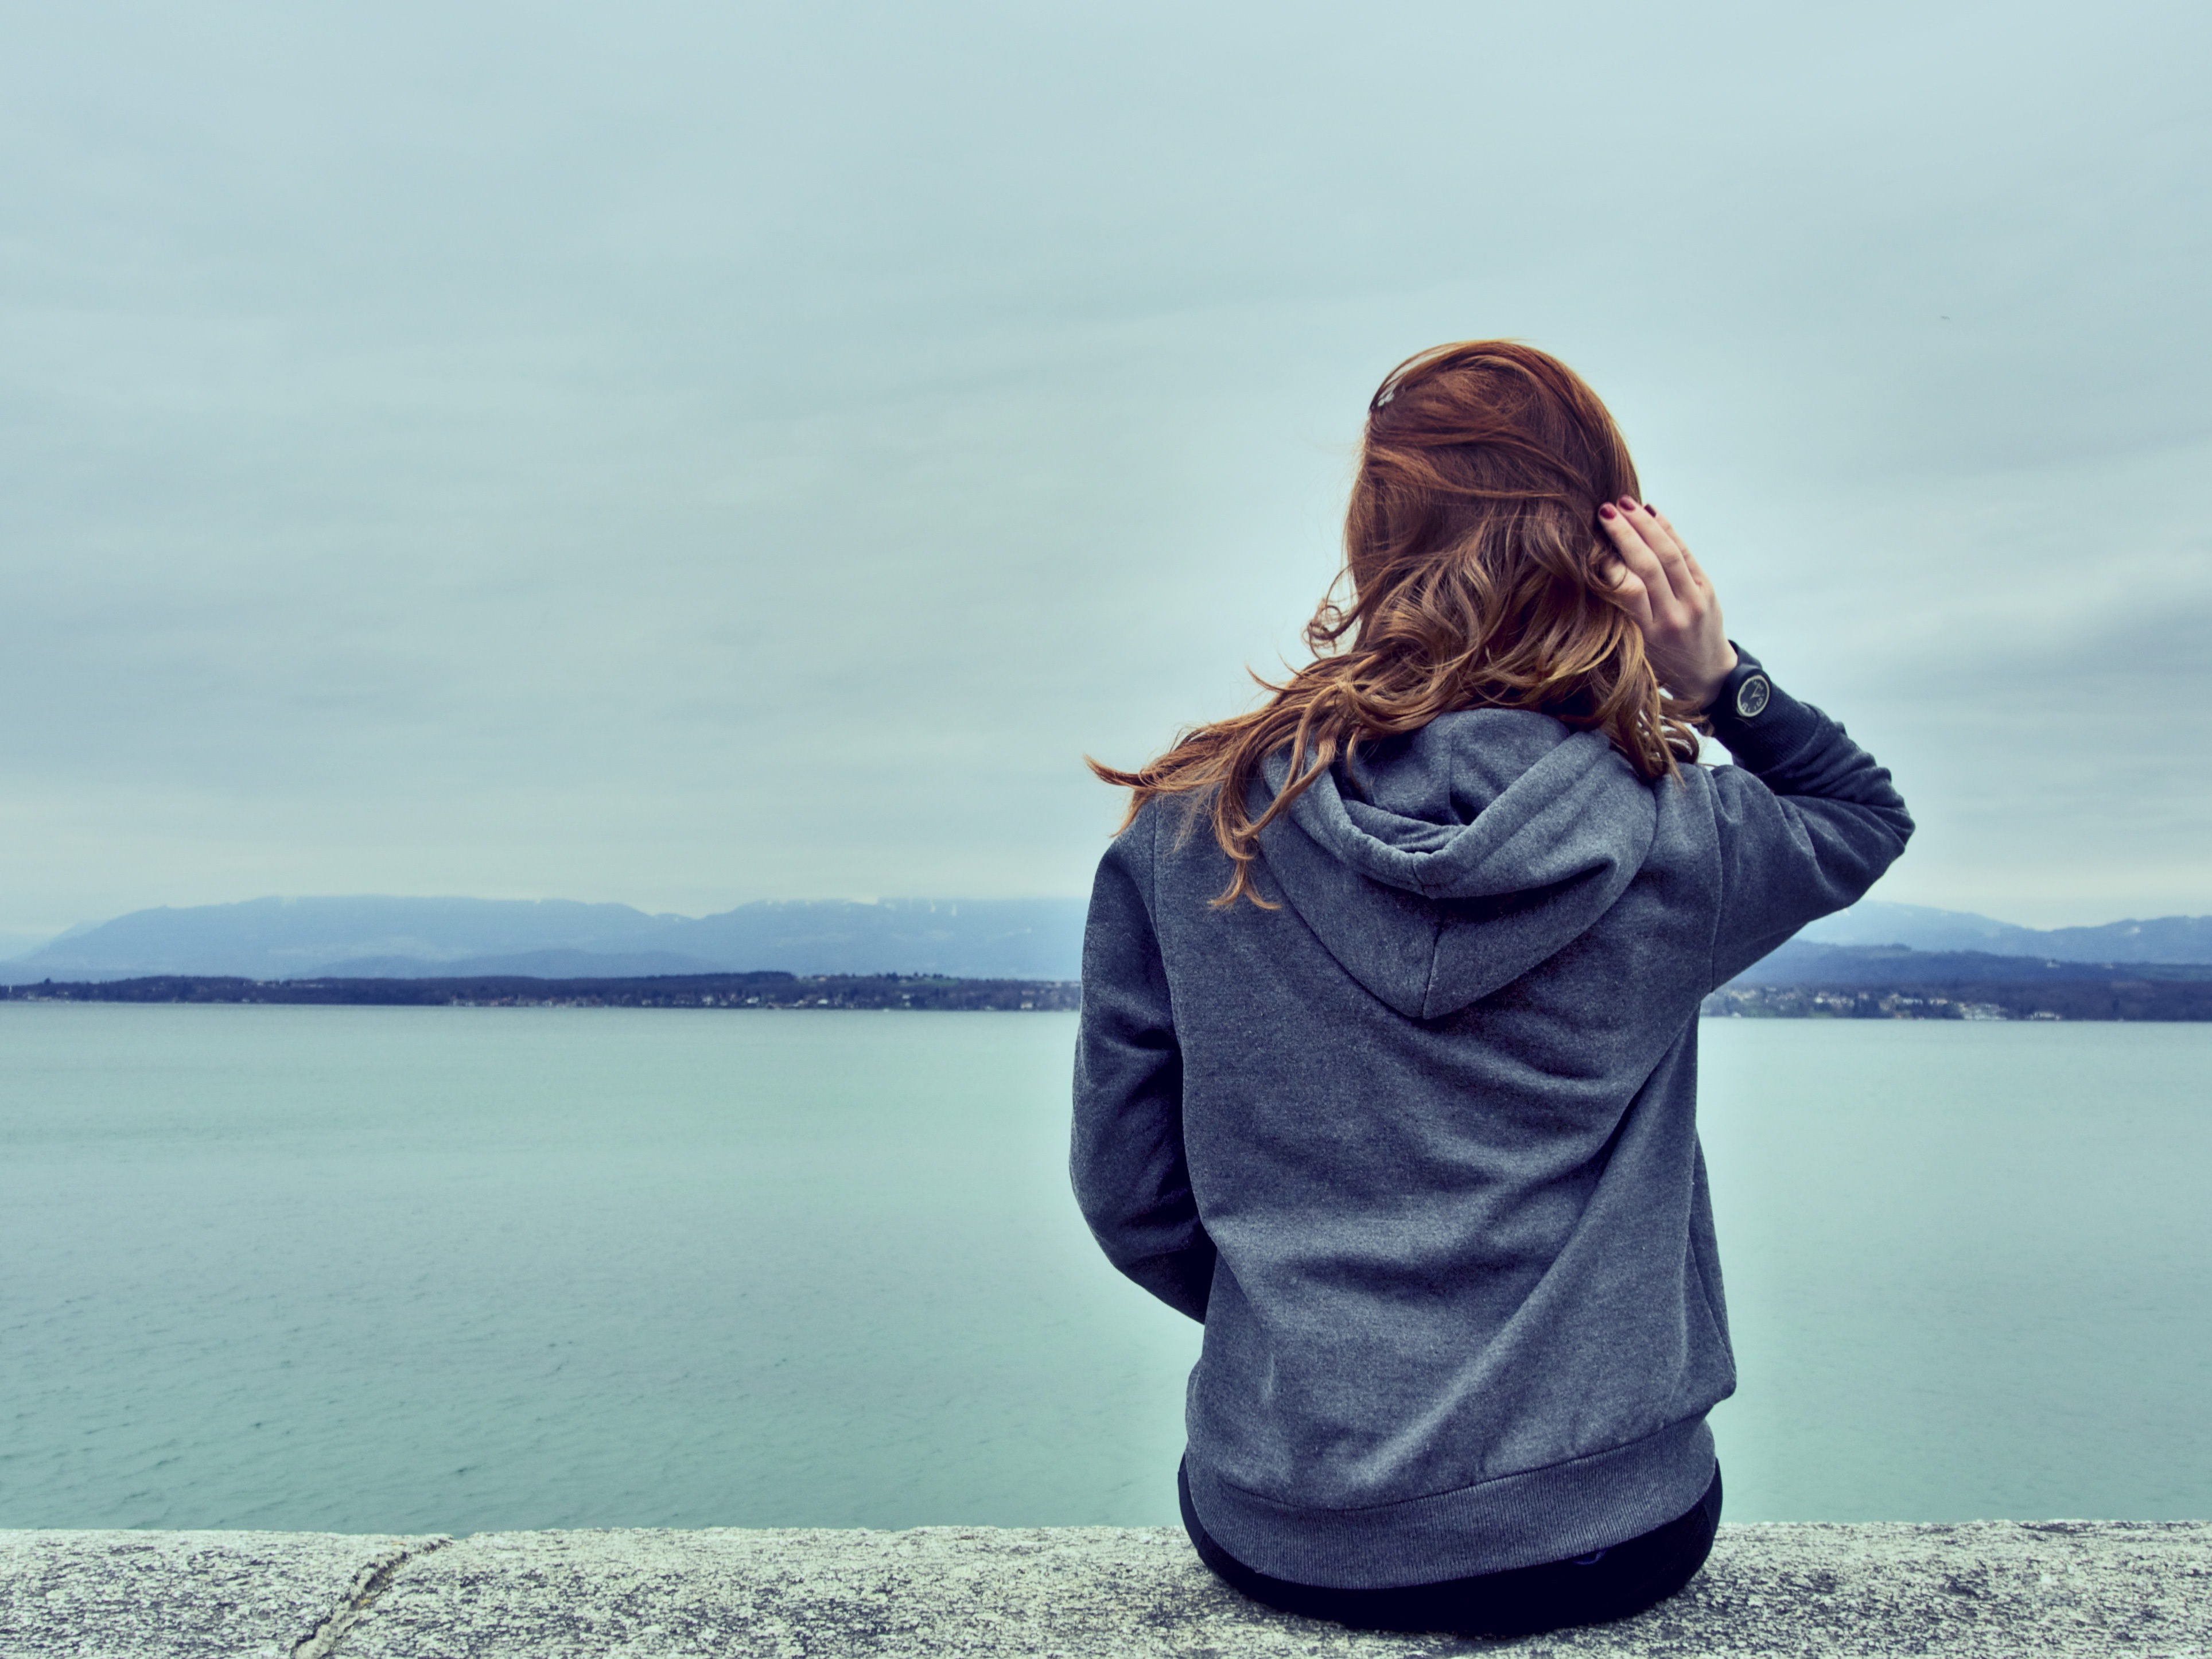
hand, beach, sea, water, ocean, person, winter, people, sky, girl, woman, photography, morning, lake, looking, brunette, portrait, spring, color, sitting, blue, hoodie, season, long hair, dress, mountains, photograph, beauty, emotion, photo shoot, portrait photography, human positions, human action